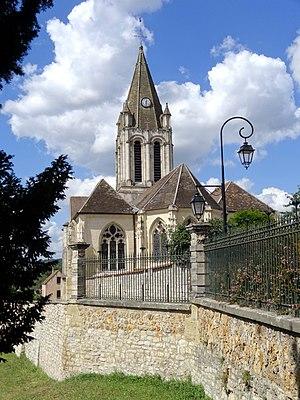
Église Saint-Maclou de Conflans-Sainte-Honorine - voir titre.
L’église Saint-Maclou est une église catholique paroissiale située à Conflans-Sainte-Honorine, en France. Ses parties les plus anciennes remontent au deuxième et troisième quart du XIIᵉ siècle. Une autre thèse avance une origine de la fin du Xème siècle, ce que corroborerait son vocable "Saint-Maclou" donné par l'évêque de Paris, suzerain du lieu. Ce sont la nef basilicale, la base du clocher central et certains éléments de la première travée du chœur. Ces parties sont de style roman tardif, comme le montrent les chapiteaux sculptés autour de la base du clocher notamment, ainsi que la voûte d'ogives archaïque de cette même travée. Cependant, les piles cantonnées de multiples colonnettes, la modénature évoluée, le recours aux voûtes d'ogives pour les parties orientales, et l'emploi systématique de l'arc brisé, annoncent déjà l'architecture gothique.